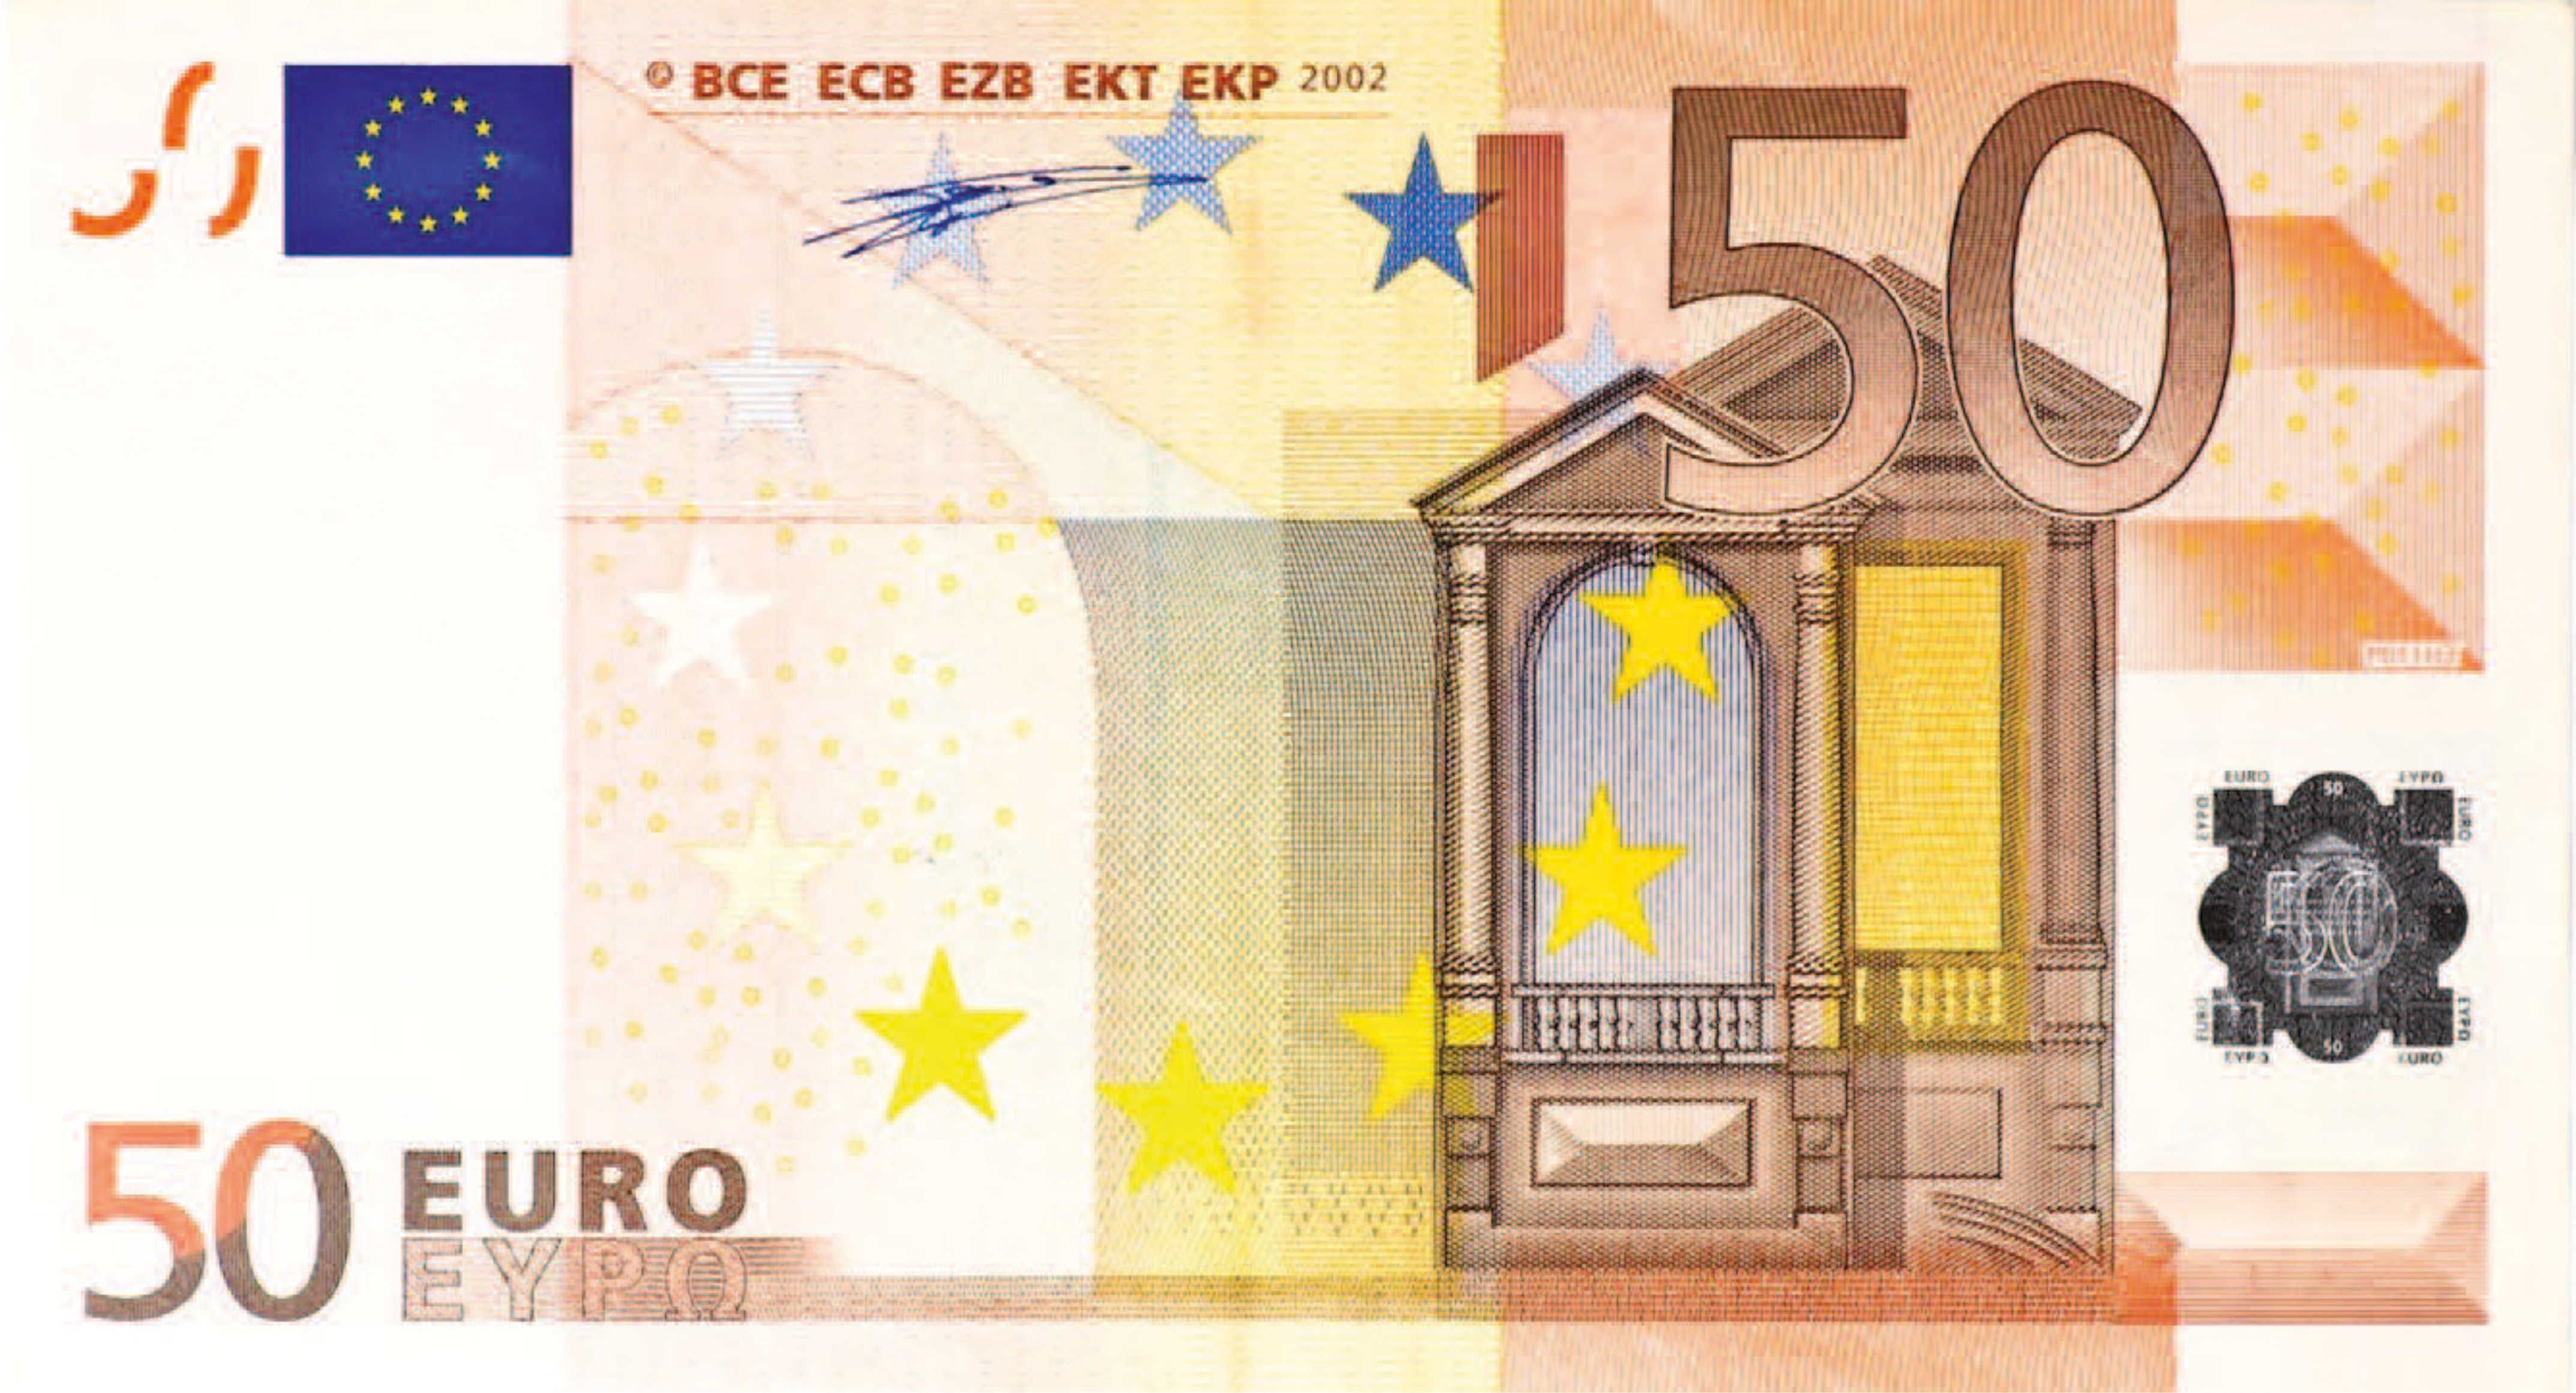
money, brand, cash, drawing, illustration, design, text, euro, document, banknote